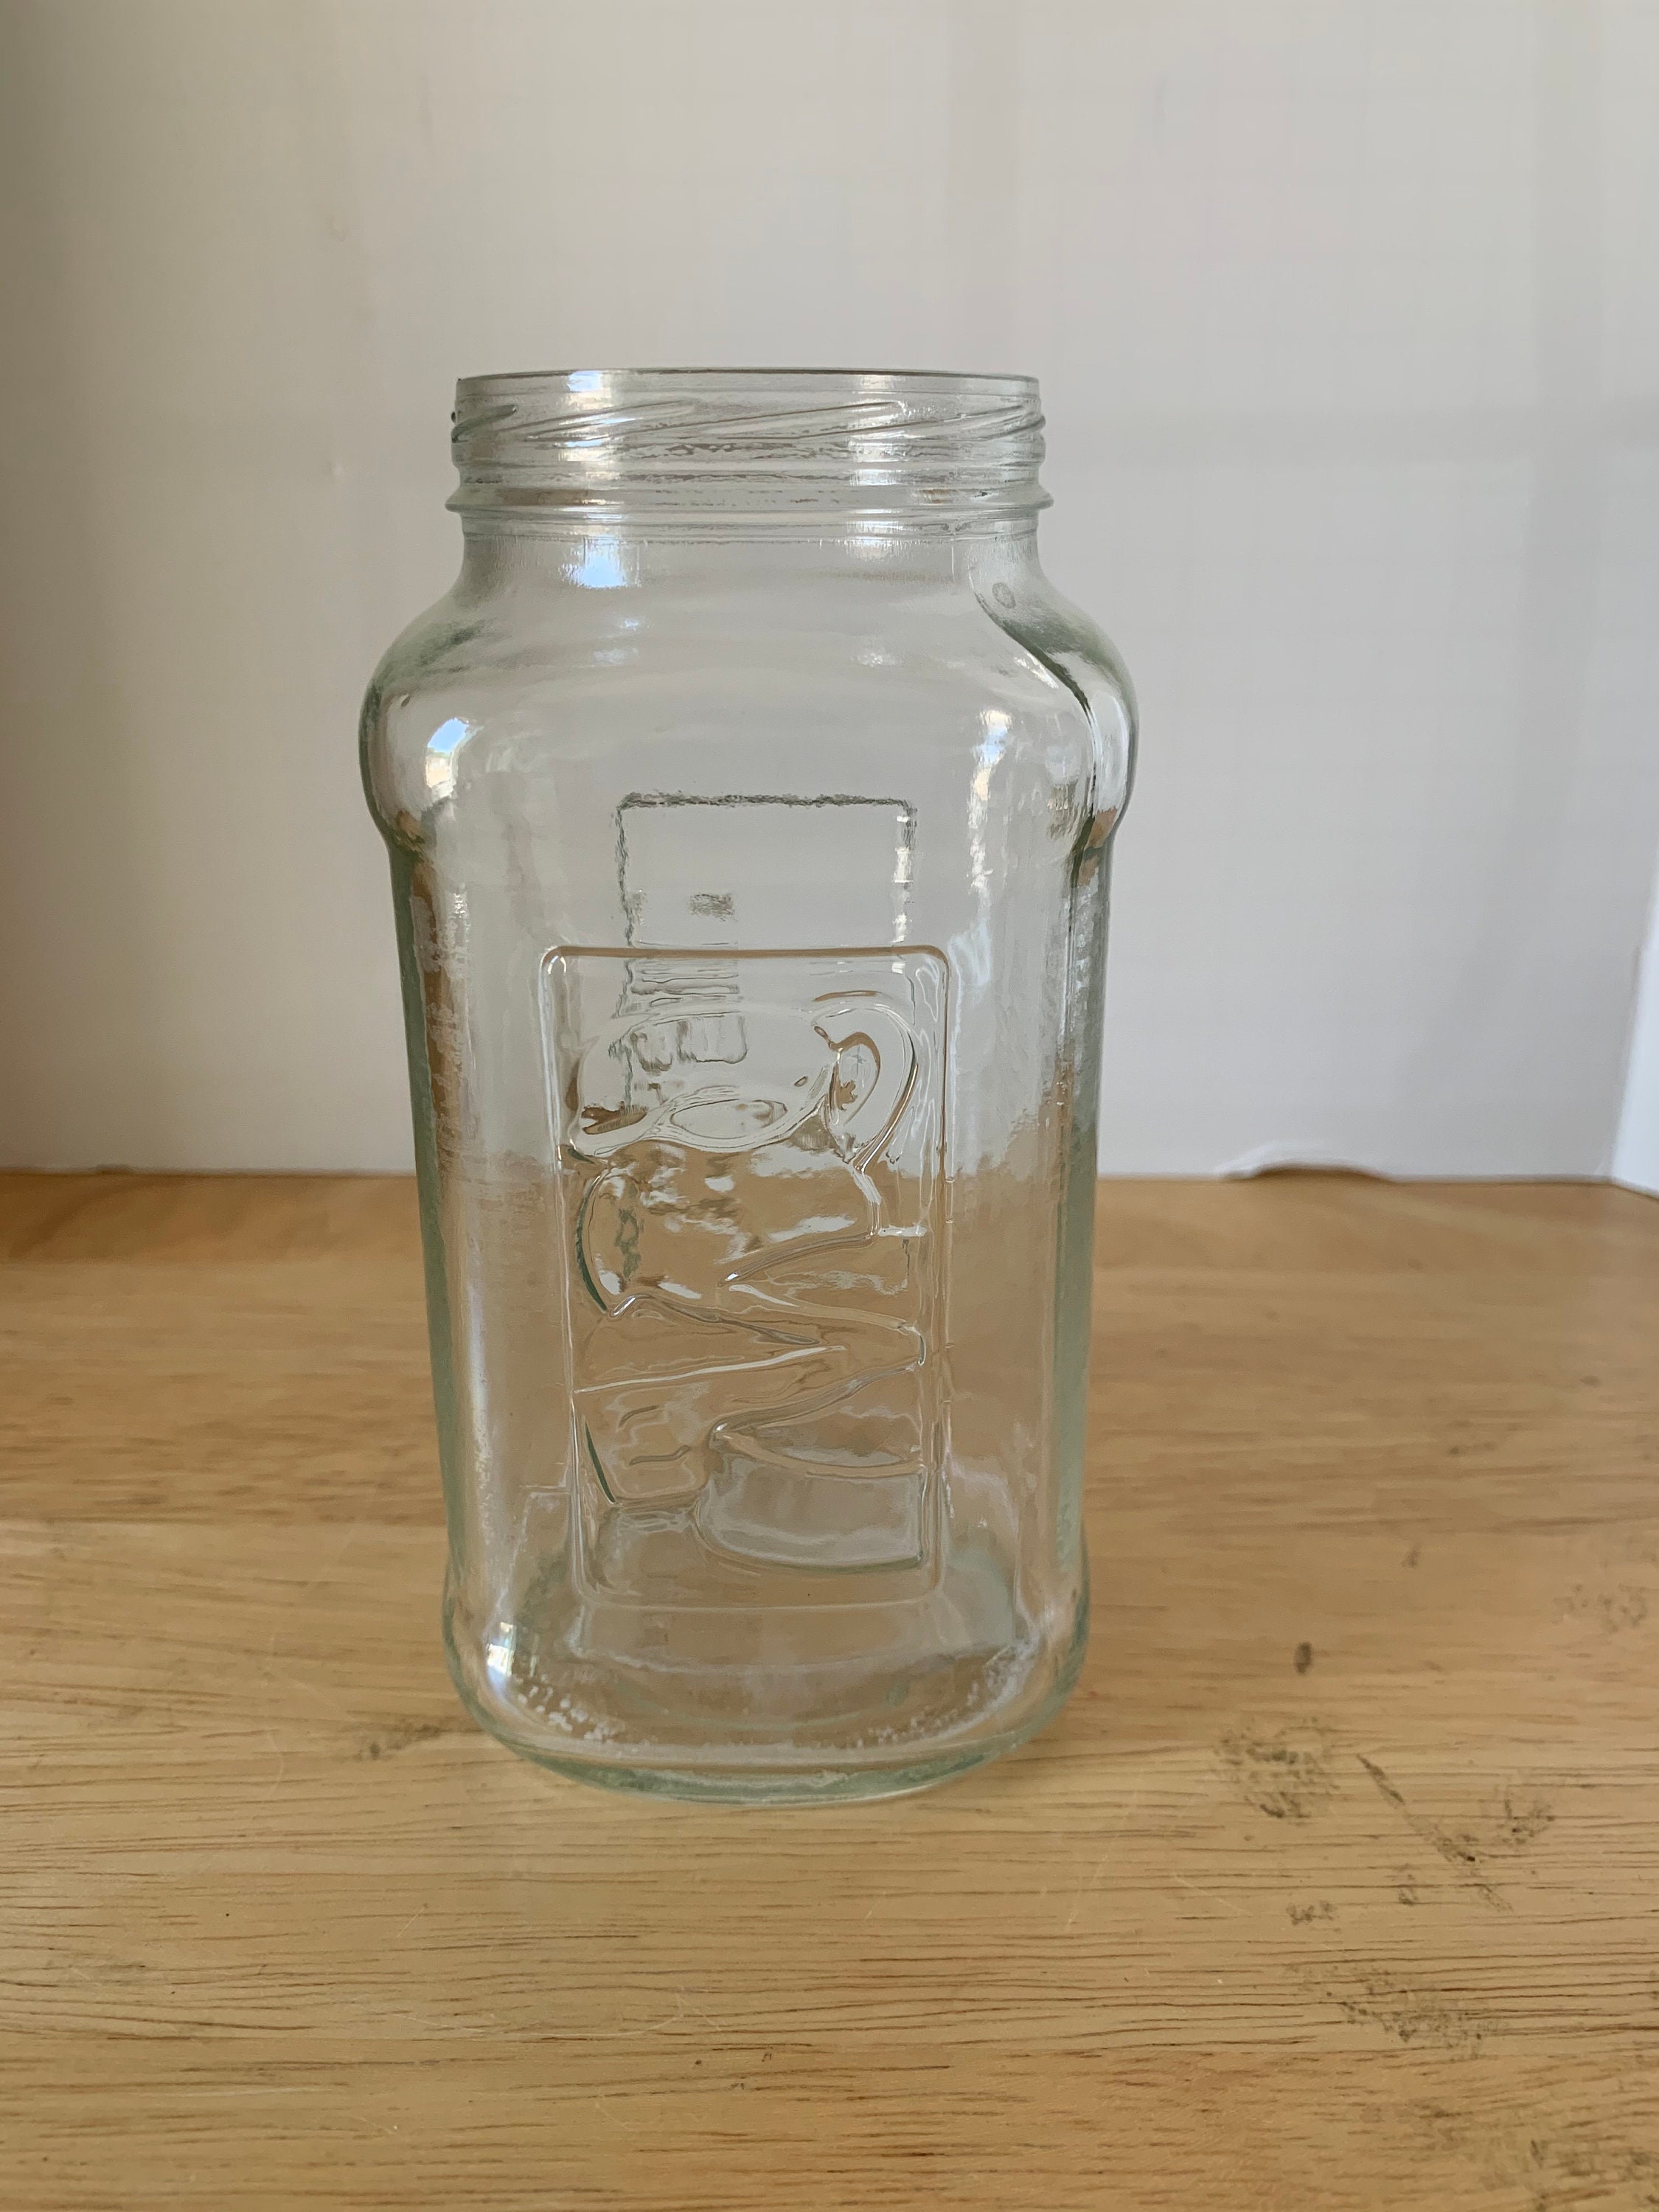
Waste category: glass